History of the Byzantine Empire

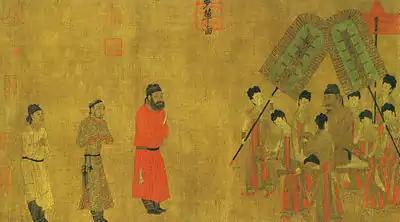
Emperor Taizong of Tang (r. 626–649) giving an audience to Gar Tongtsen Yulsung, ambassador of the Tibetan Empire, in a painting by Tang Chinese court artist Yan Liben (600–673 AD)

There also seem to have been interactions between the Byzantine realm and China at this time. Byzantine Greek historian Procopius stated that two Nestorian Christian monks eventually uncovered how silk was made. From this revelation monks were sent by Justinian I as spies on the Silk Road from Constantinople to China and back to steal the silkworm eggs. This resulted in silk production in the Mediterranean, particularly in Thrace, in northern Greece, and giving the Byzantine Empire a monopoly on silk production in medieval Europe until the loss of its territories in Southern Italy. The Byzantine historian Theophylact Simocatta, writing during the reign of Heraclius (r. 610–641), relayed information about China's geography, its capital city "Khubdan" (Old Turkic: "Khumdan", i.e. Chang'an), its current ruler "Taisson" whose name meant "Son of God" (Chinese: "Tianzi", although this could be derived from the name of Emperor Taizong of Tang), and correctly pointed to its reunification by the Sui dynasty (581–618) as occurring during the reign of Maurice, noting that China had previously been divided politically along the Yangzi River by two warring nations. This seems to match the conquest of the Chen dynasty in southern China by Emperor Wen of Sui (r. 581–604). The Chinese "Old Book of Tang" and "New Book of Tang" mention (拂菻; i.e. Byzantium), which they equated with Daqin (i.e. the Roman Empire), beginning in 643 with an embassy sent by the king "Boduoli" (波多力, i.e. Constans II Pogonatos) to Emperor Taizong of Tang, bearing gifts such as red glass. These histories also provided cursory descriptions of Constantinople, its walls, and how it was besieged by "Da shi" (大食; the Arabs of the Umayyad Caliphate) and their commander "Mo-yi" (摩拽伐之; i.e. Muawiyah I, governor of Syria before becoming caliph), who forced them to pay tribute. Henry Yule highlights the fact that Yazdegerd III (r. 632–651), last ruler of the Sasanian Empire, sent diplomats to China for securing aid from Emperor Taizong (considered the suzerain over Ferghana in Central Asia) during the loss of the Persian heartland to the Islamic Rashidun Caliphate, which may have also prompted the Byzantines to send envoys to China amid their recent loss of Syria to the Muslims. Tang Chinese sources also recorded how Sassanid prince Peroz III (636–679) fled to Tang China following the conquest of Persia by the growing Islamic caliphate. Other Byzantine embassies in Tang China are recorded as arriving in 711, 719, and 742. From Chinese records it is known that Michael VII Doukas (Mie li sha ling kai sa 滅力沙靈改撒) of "Fu lin" dispatched a diplomatic mission to China's Song dynasty that arrived in 1081, during the reign of Emperor Shenzong of Song.